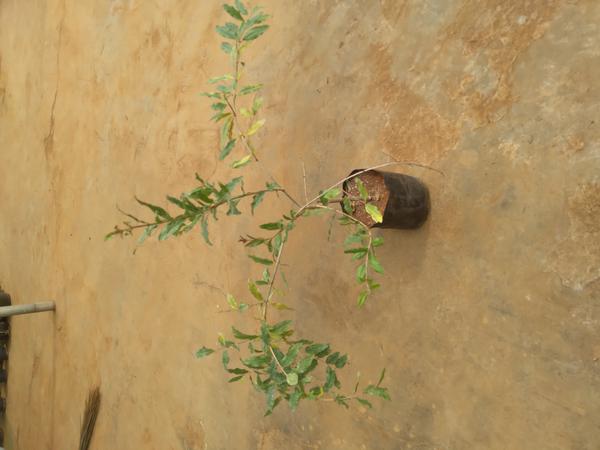
Plant: Pomegranate